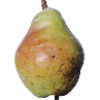
Label: pear_williams